Triumph of the Name of Jesus

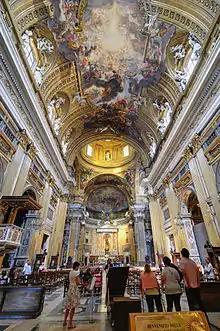
Nave of the Church of the Gesù

Gaulli's fresco can be broken up into three different parts. There is the heavenly light and Christ's initials at the center, the arc of clouds the separate the saved from the damned, and the damned figures falling out of the scene. The blessed that rest upon the clouds hang just elbow the frame, giving the illusion that have not yet ascended outside the church into the heavens above. They all still resemble the human form; these qualities give hope to the viewers that salvation is not impossible. The damned greatly contrast that with their corrupted human form. Some of the damned are depicted with wings, claws, and horns. Others are in the process of transforming into hound-like creatures. They have tormented faces, some shielding their faces from the harsh heavenly light.